List of women's Twenty20 International records

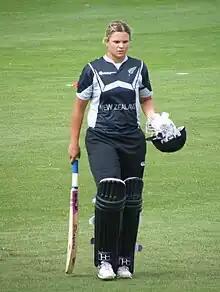
Suzie Bates is the player to have scored the most runs in her T20 career than any other.

, 18 matches have been settled by a margin of 1 run. The records are ordered by the date of the match.